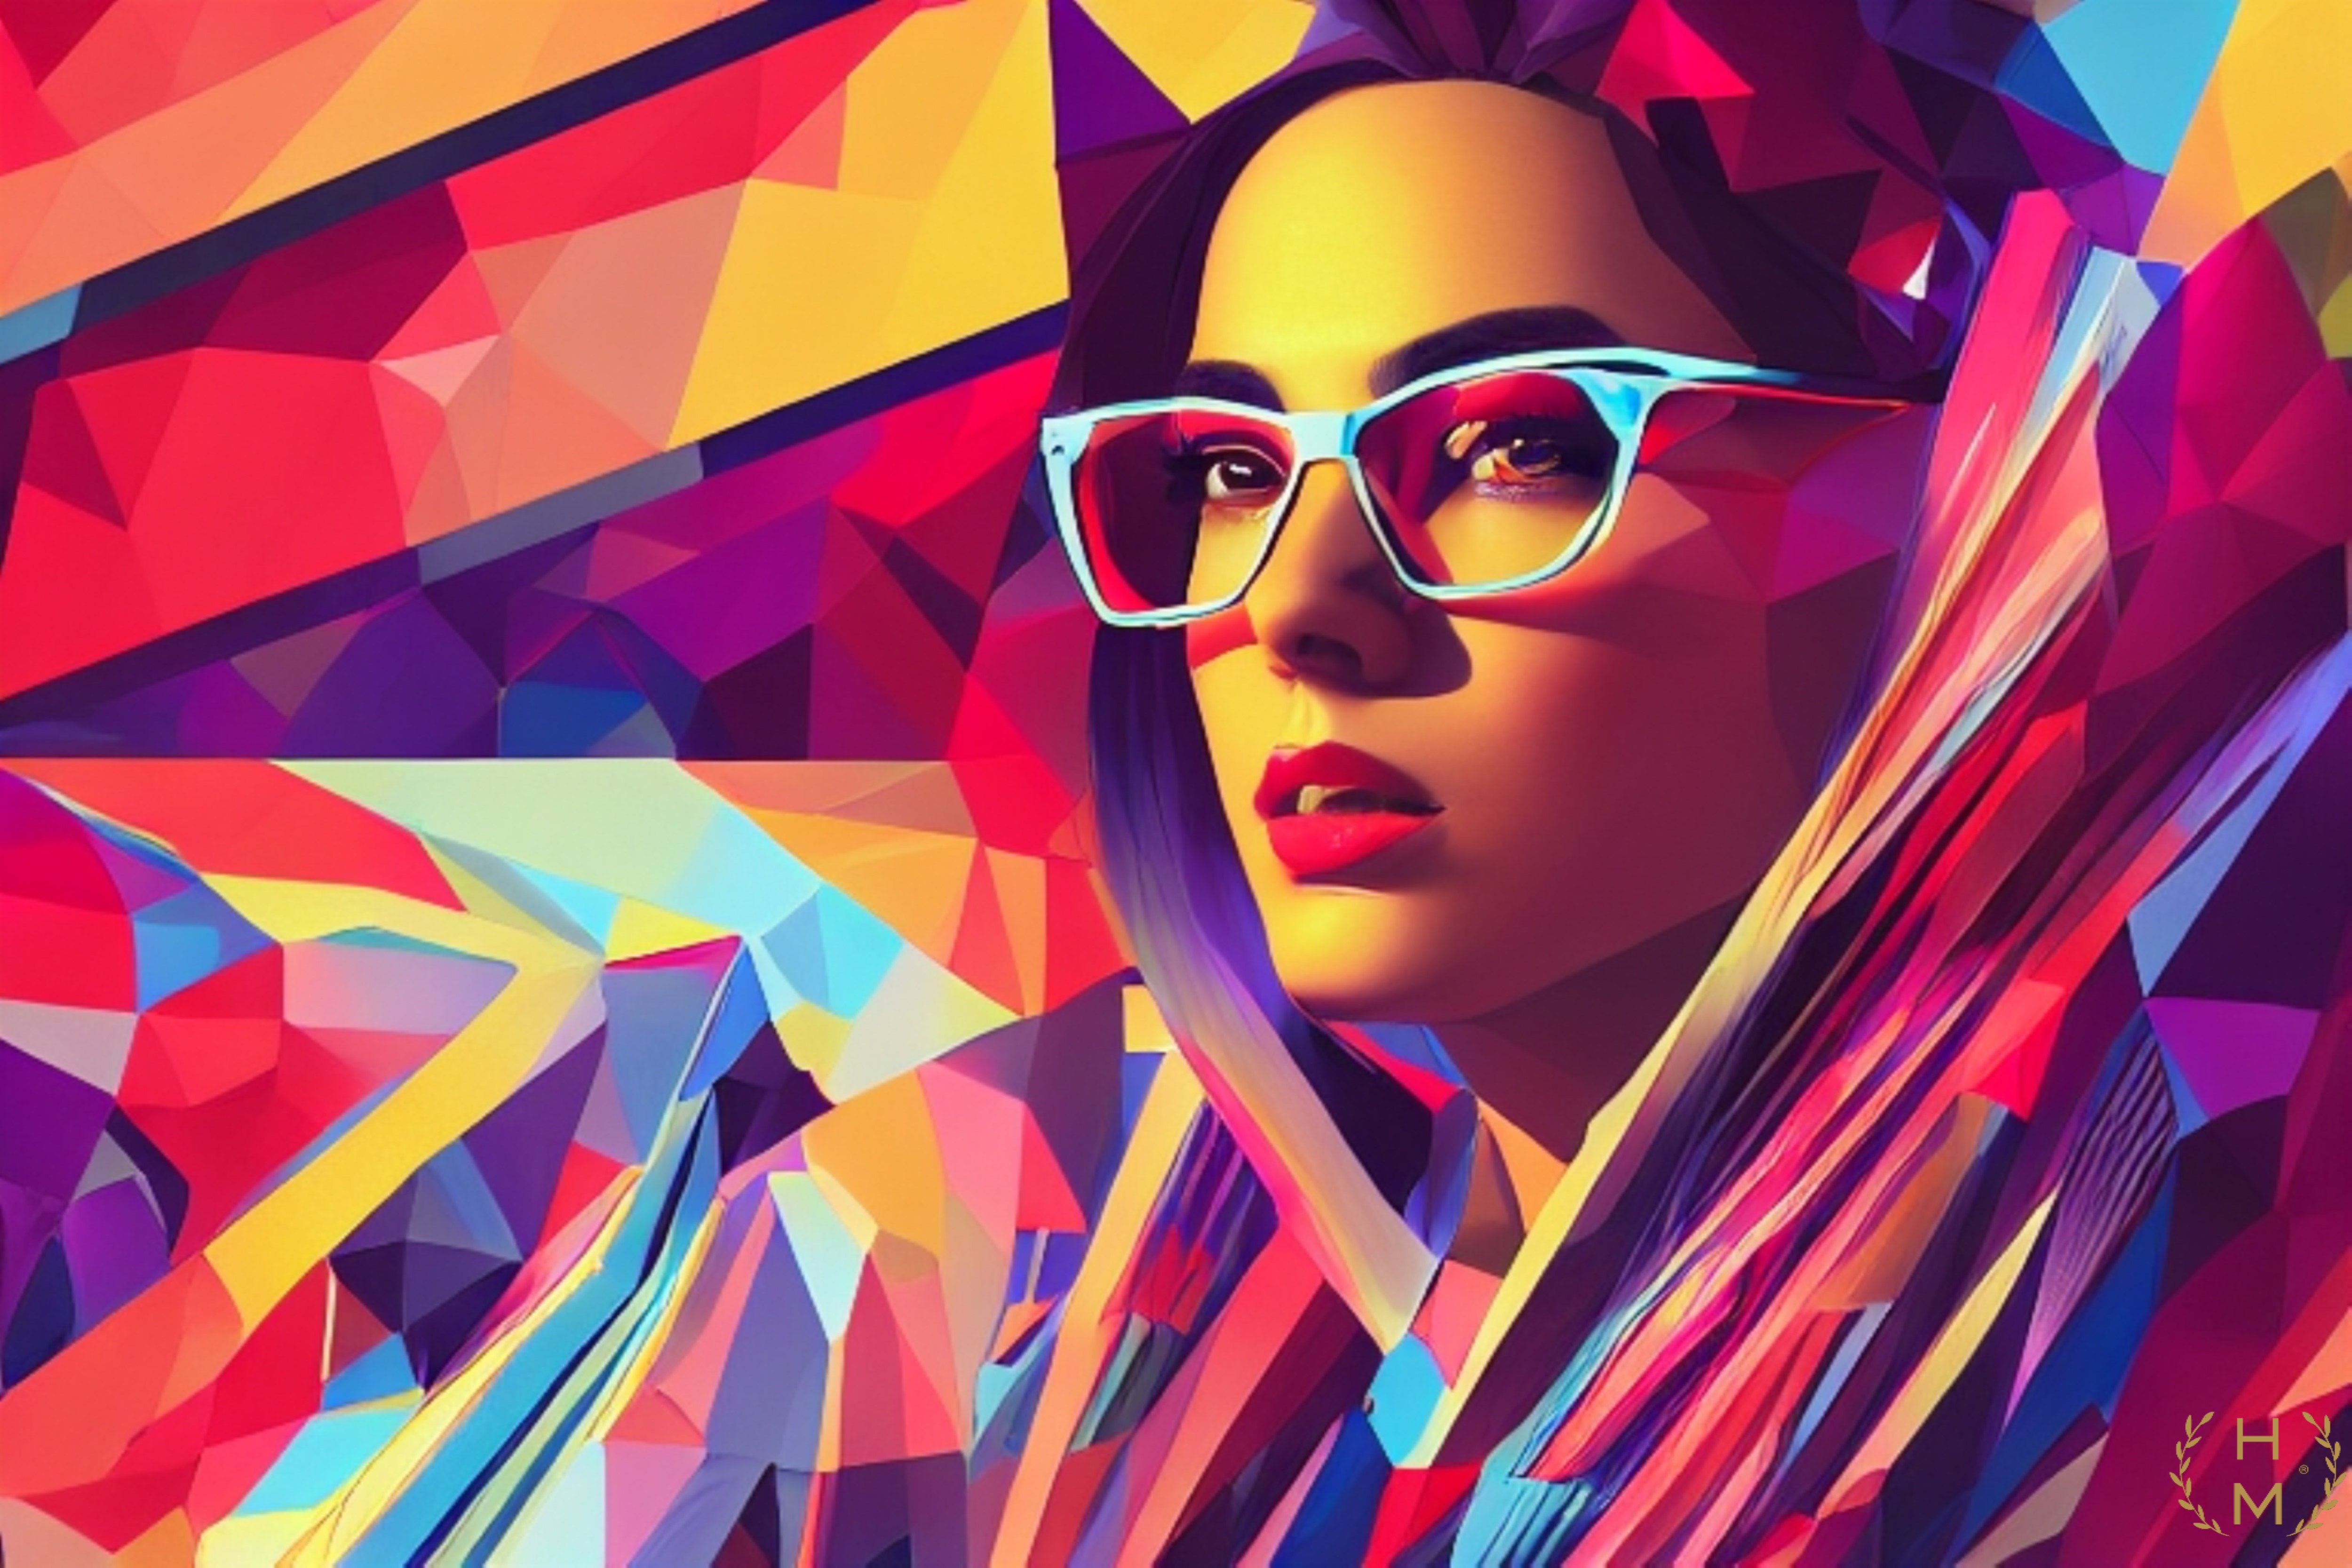
painting, art, artist, artwork, drawing, contemporary art, photography, illustration, paint, love, design, sketch, fine art, abstract art, creative, abstract, acrylic painting, nature, watercolor, art gallery, oil painting, gallery, modern art, abstract painting, digital art, contemporary painting, art collector, style, girl, woman, fashion, mort, glasses, vision care, eyewear, font, magenta, Tints and shades, graphics, electric blue, pattern, visual arts, triangle, event, symmetry, graphic design, rectangle, sunglasses